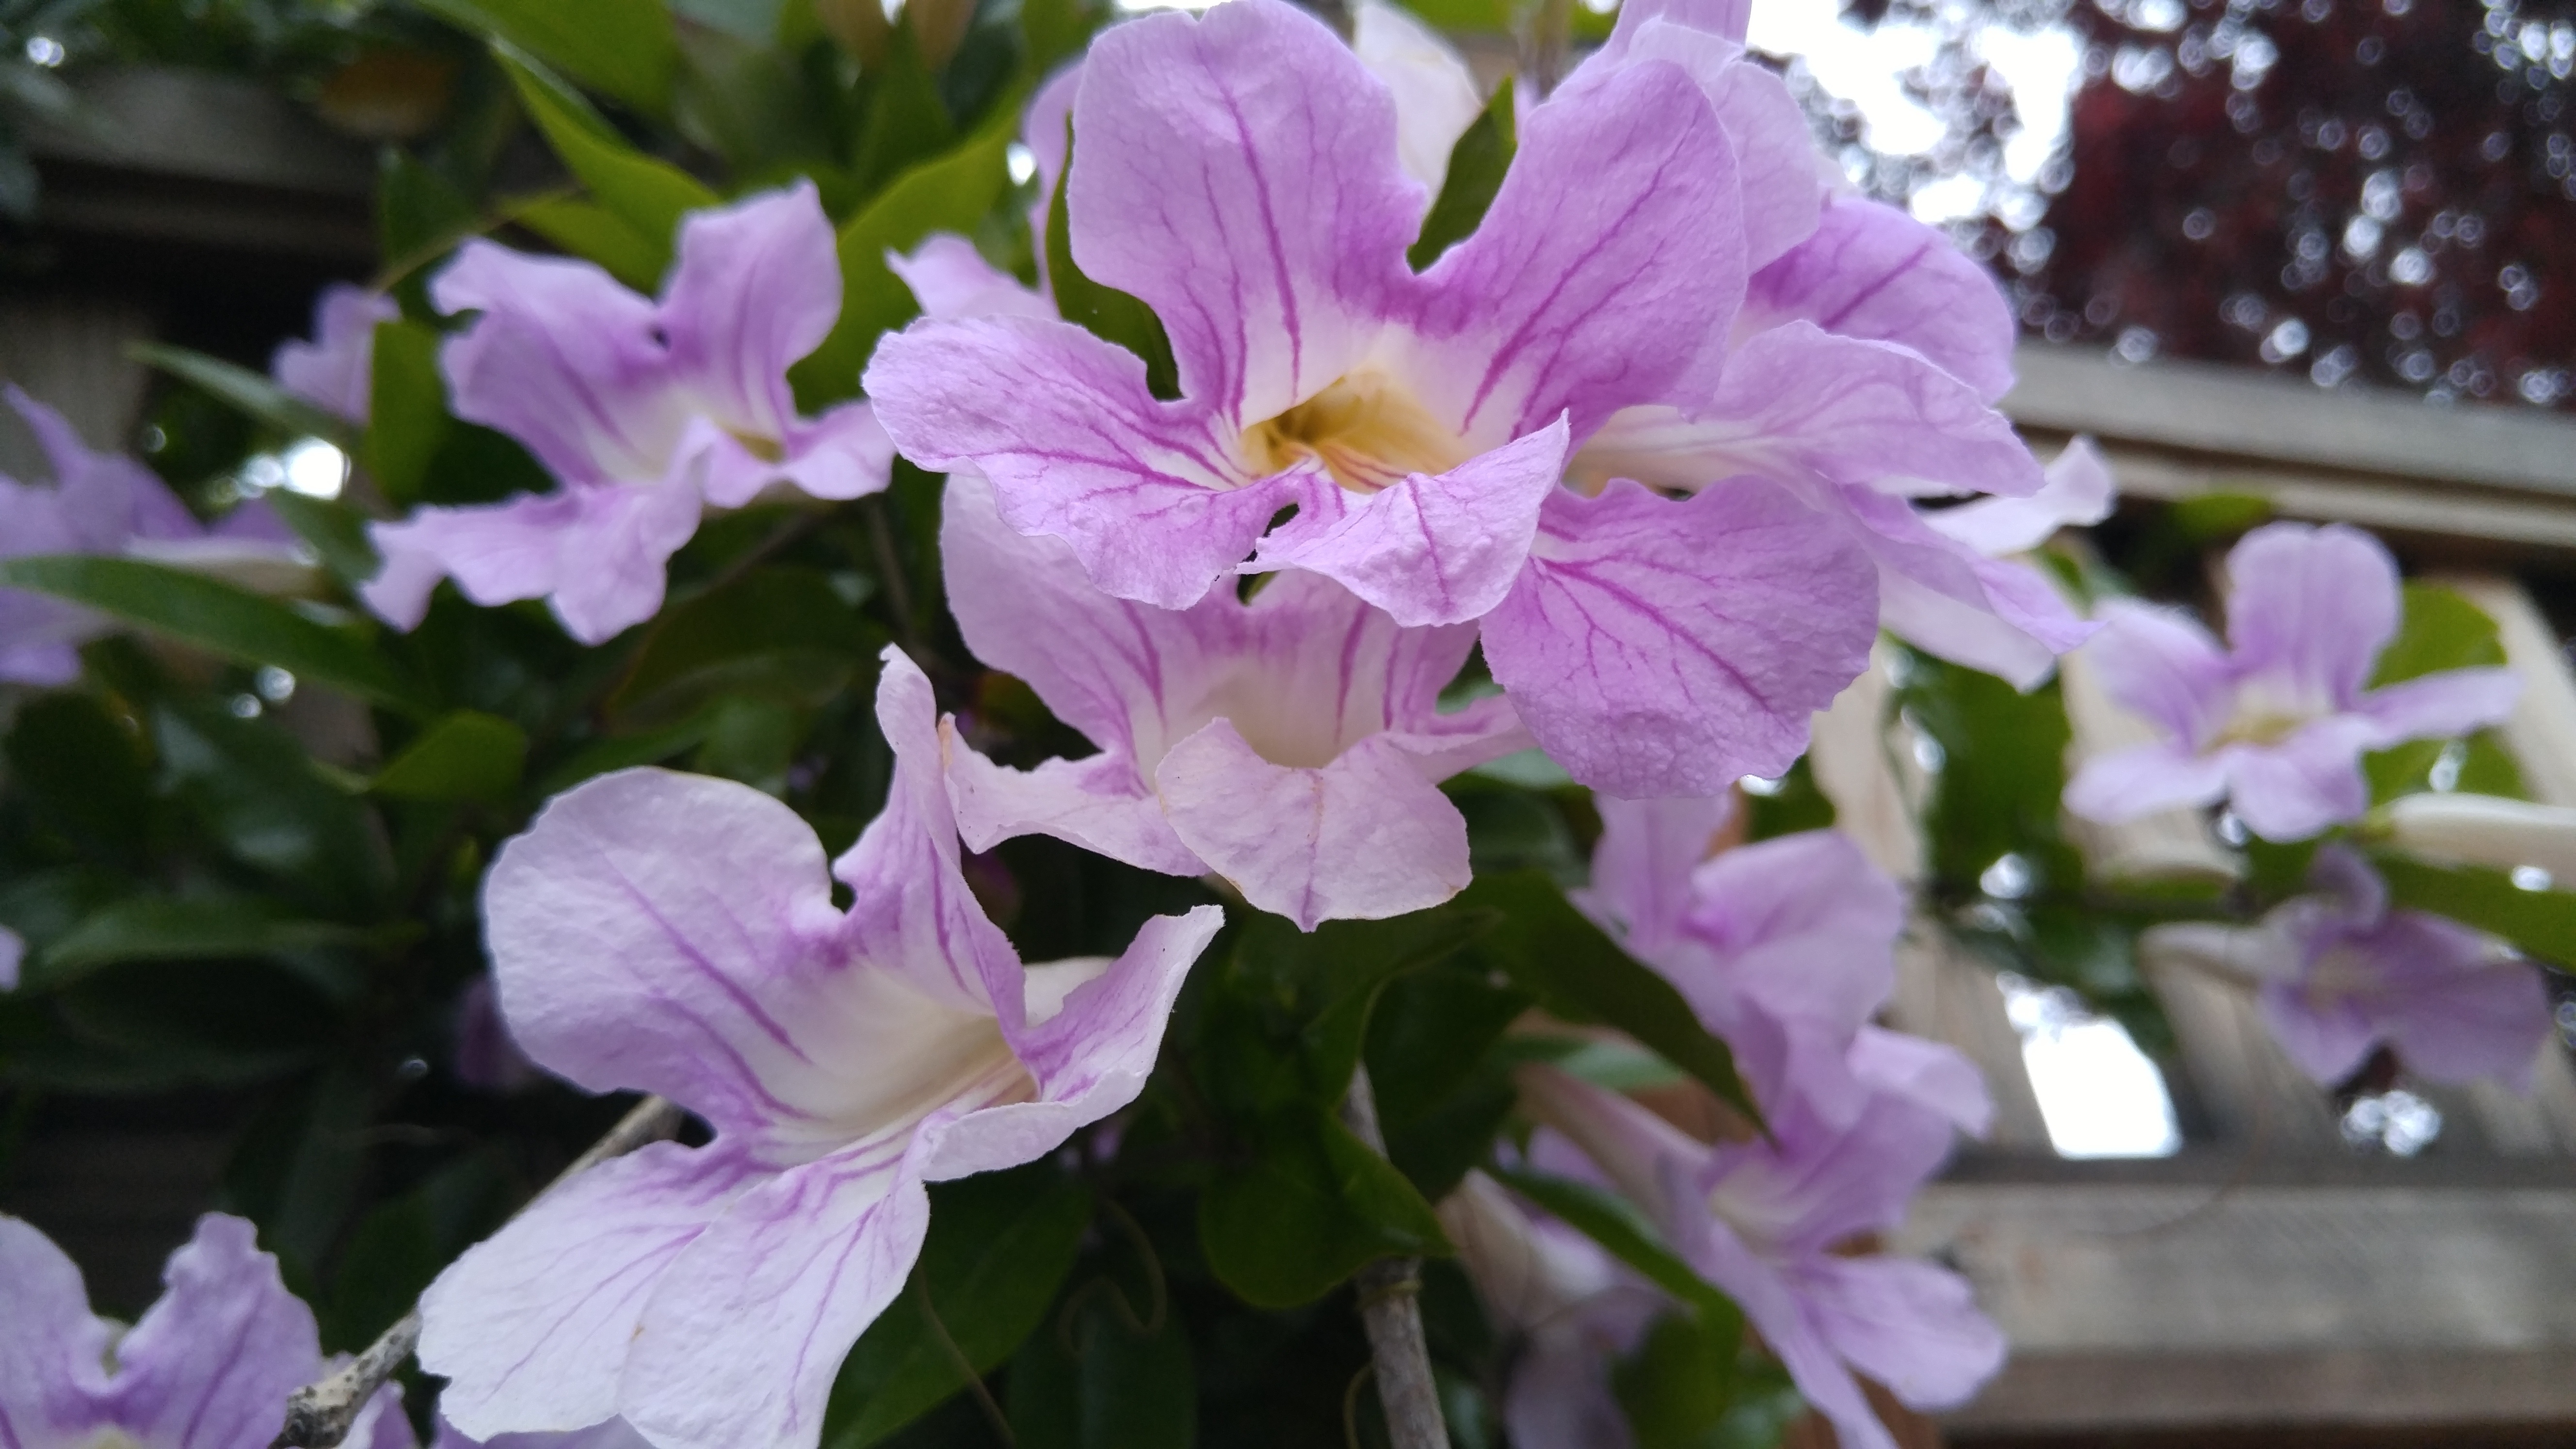
tree, blossom, plant, flower, botany, flora, shrub, violet, ball, flowering plant, dendrobium, land plant, violet family